Ben Bazen

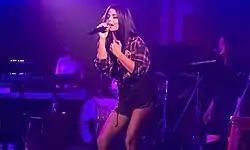
Simge performing at IF Performance Hall in Beşiktaş, Istanbul, October 2018

In January 2017, after the release of "Prens & Prenses", Simge announced in an interview that together with her boyfriend, musician Ozan Bayraşa, she had been working on her first studio album for two months. In August, at a concert in Manavgat, Antalya, she discussed the album again and said: "An exceptional album is on its way, so I think you should prepare your handkerchiefs. Large amounts of tear will flow. But we're gonna play as well. There are going to be songs like 'Miş Miş' and songs like 'Yankı' in it." In late November, she released the song "Üzülmedin mi?" as a promotional single for her album. For "Üzülmedin mi?" and the other songs on the album, Simge worked with Ozan Bayraşa, Ersay Üner and Sezen Aksu, with whom she had previously worked on her other projects. Although the album's preparations lasted two years, Simge had started collecting songs almost four years before its eventual release. Inspired by the works released in the 1990s, Simge decided to include songs in the album that were able to affect her emotionally while listening to them for the first time. She recorded the demos of the songs first, and chose the ones that were suitable for her voice for the album. She eventually named the album after the song "Ben Bazen", believing that this title would reflect the entire content of her work.